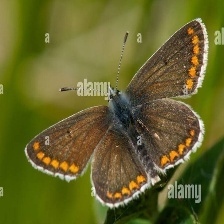
Species: BROWN ARGUS
Butterfly family (ImageNet category): lycaenid_butterfly